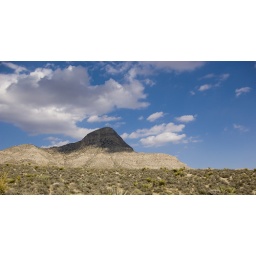
shadows over red rock canyon